Newdale, Idaho

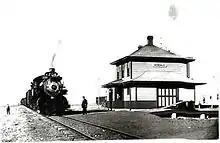
Newdale Train Depot

The Oregon Short Line Railroad wanted to expand into this part of the country and on June 27, 1914, purchased a right of way from brothers Sam and Fred Schwendiman to lay tracks for a new branch line. The new railroad attracted people to Newdale and in 1914 the Edwin Moroni Stocks family built a house and the Leo Schofield family built a cabin. Mrs. Hansine C. Hansen, a widow, was also one of the first people to move in, and had her sons move her house from Teton, perhaps early in 1915. Burt Garner was also one of the first to build a home and move in, and he also started a grocery store.